Edwin Albert Link

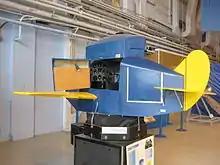
Link Trainer at the Western Canada Aviation Museum

In the 1920s, he developed the Link Trainer, "a fuselage-like device with a cockpit and controls that produced the motions and sensations of flying."